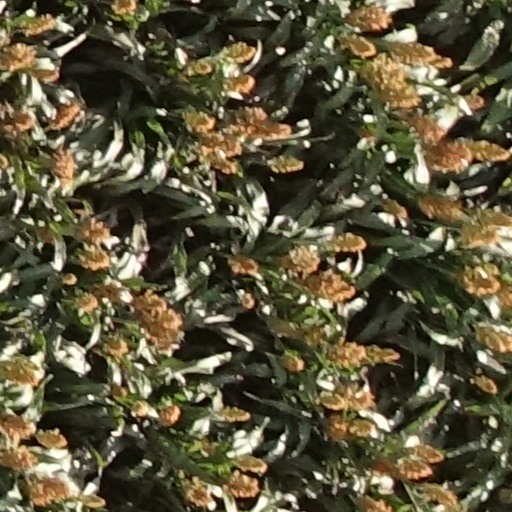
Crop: sorghum